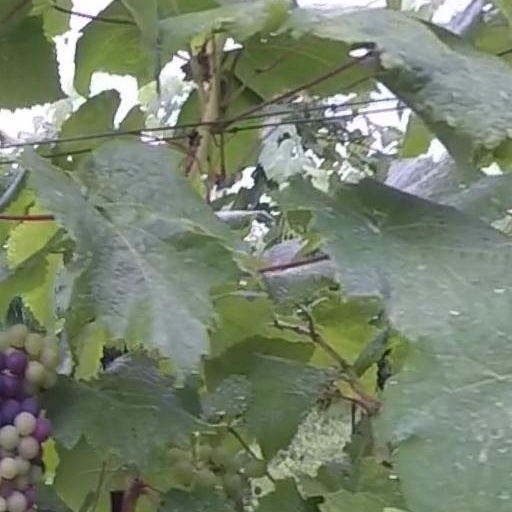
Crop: grape